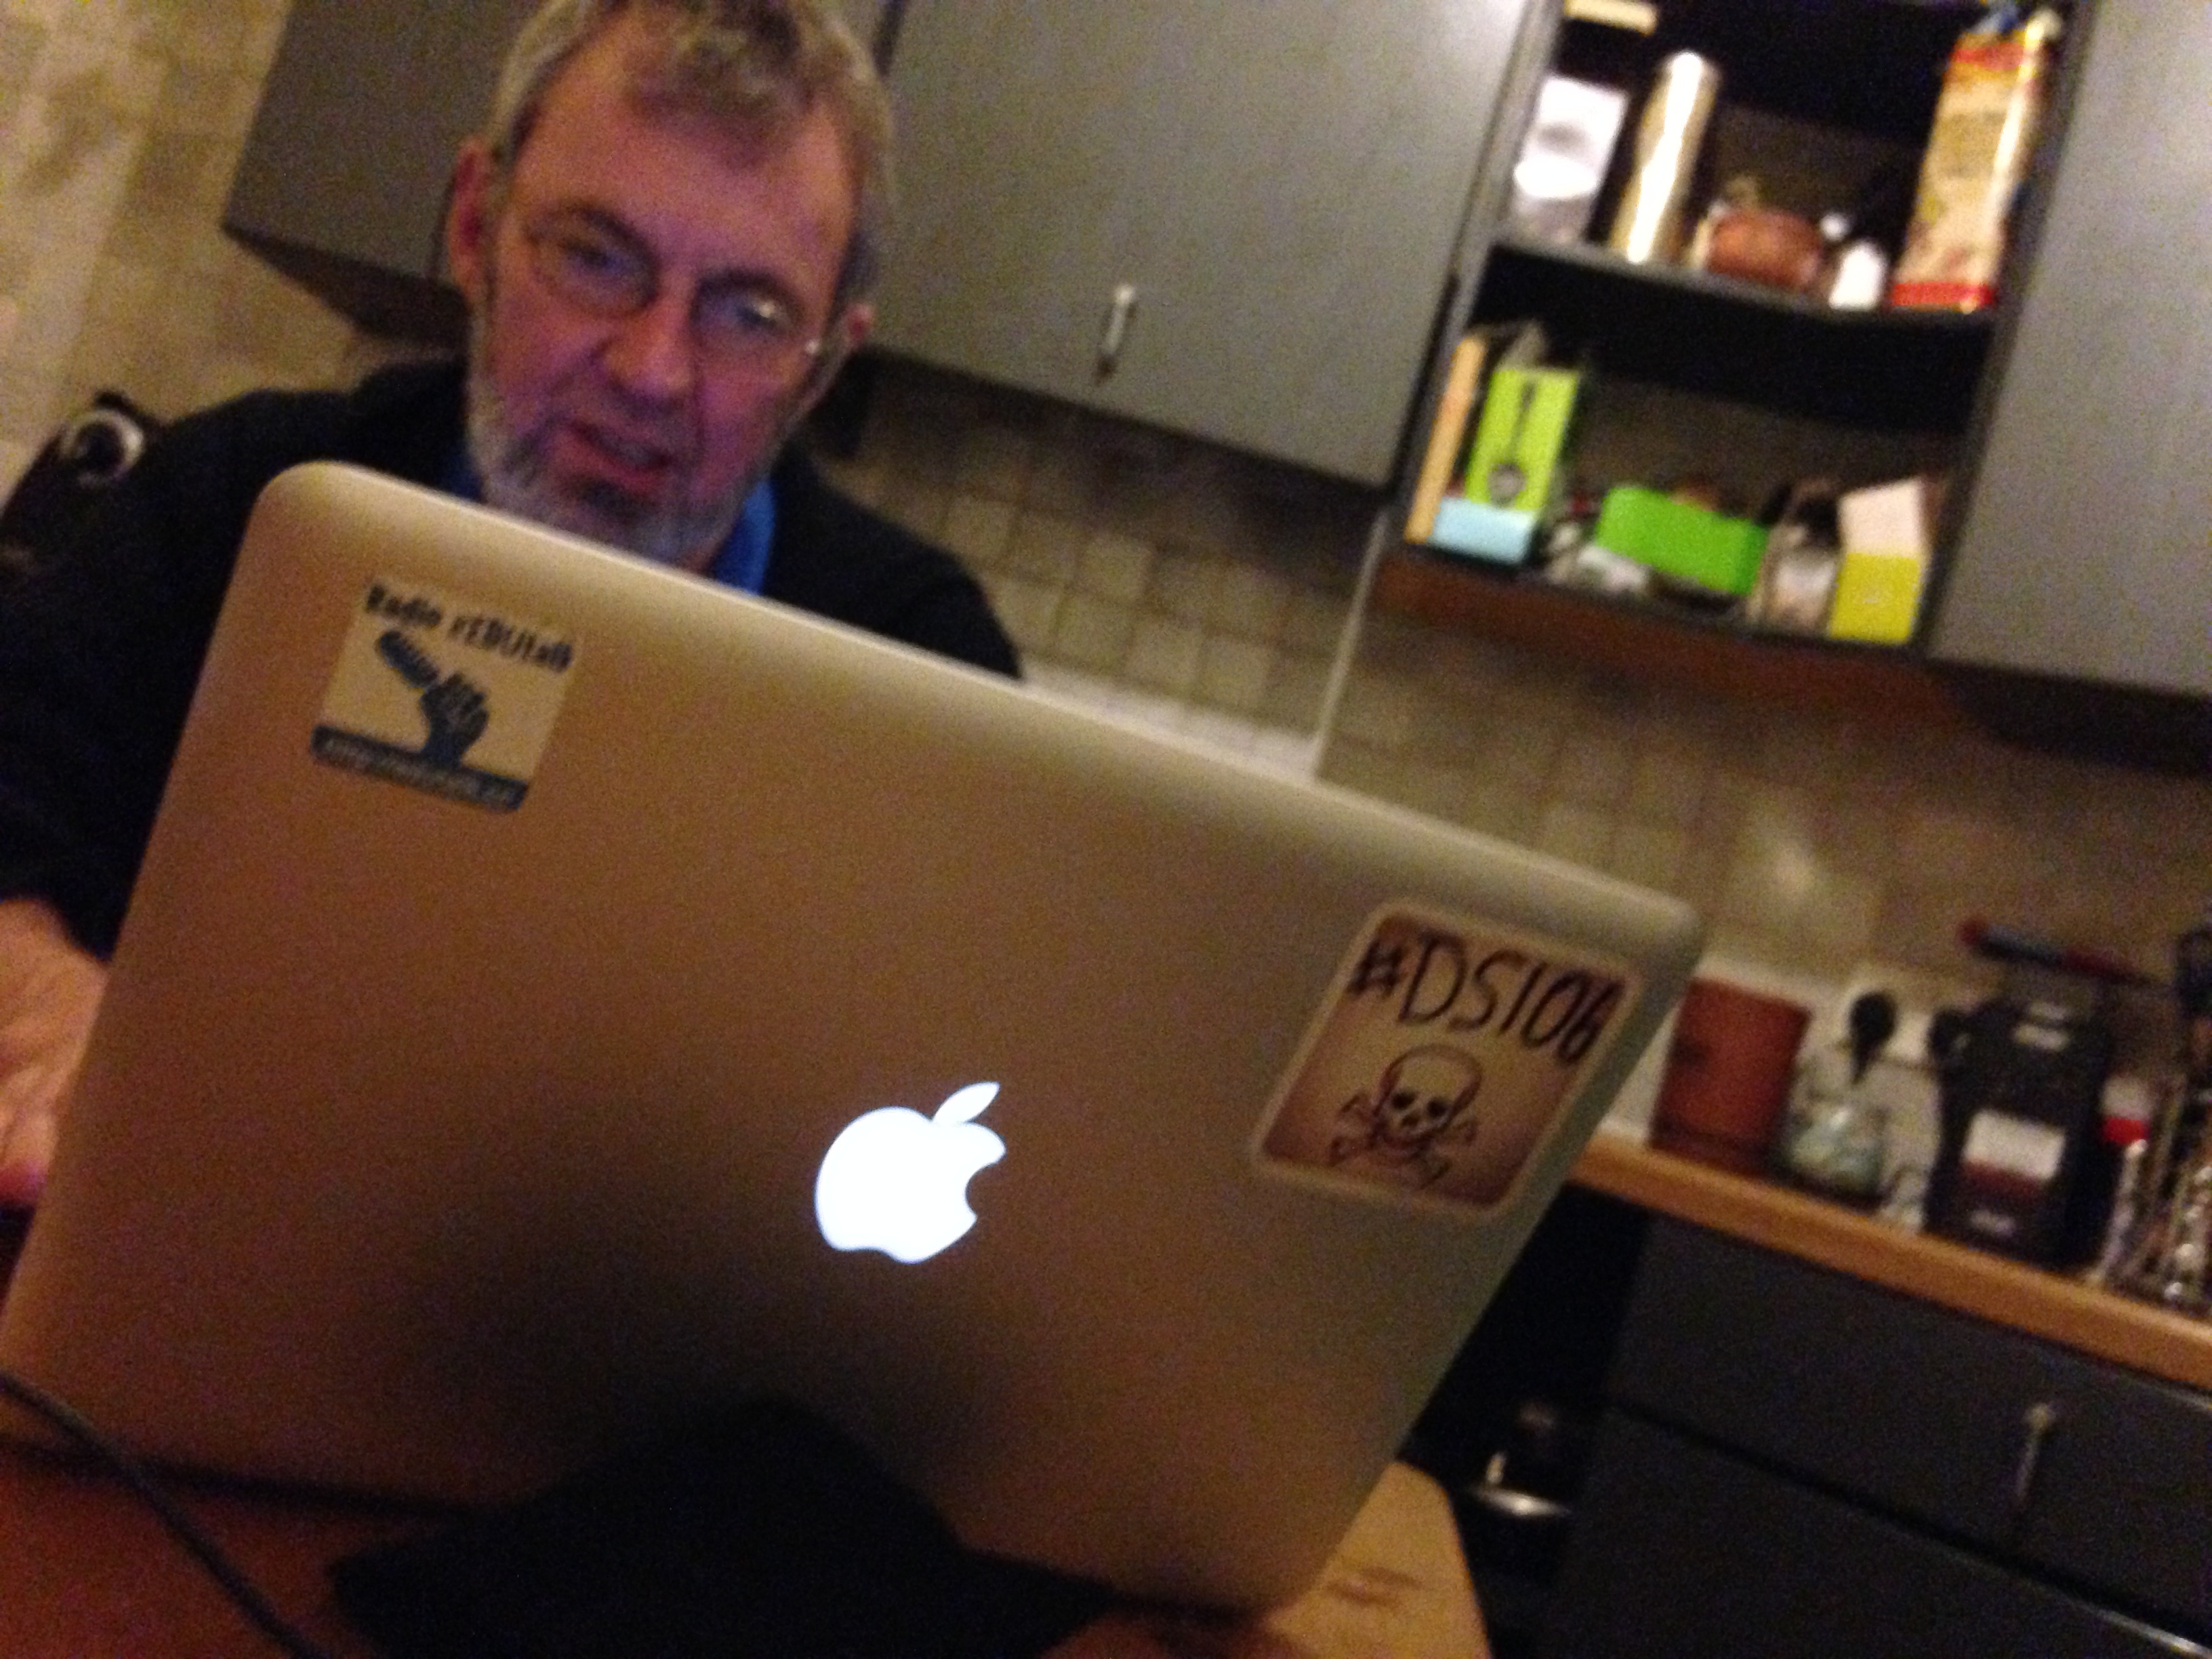
technology, gadget, cool image, glasses